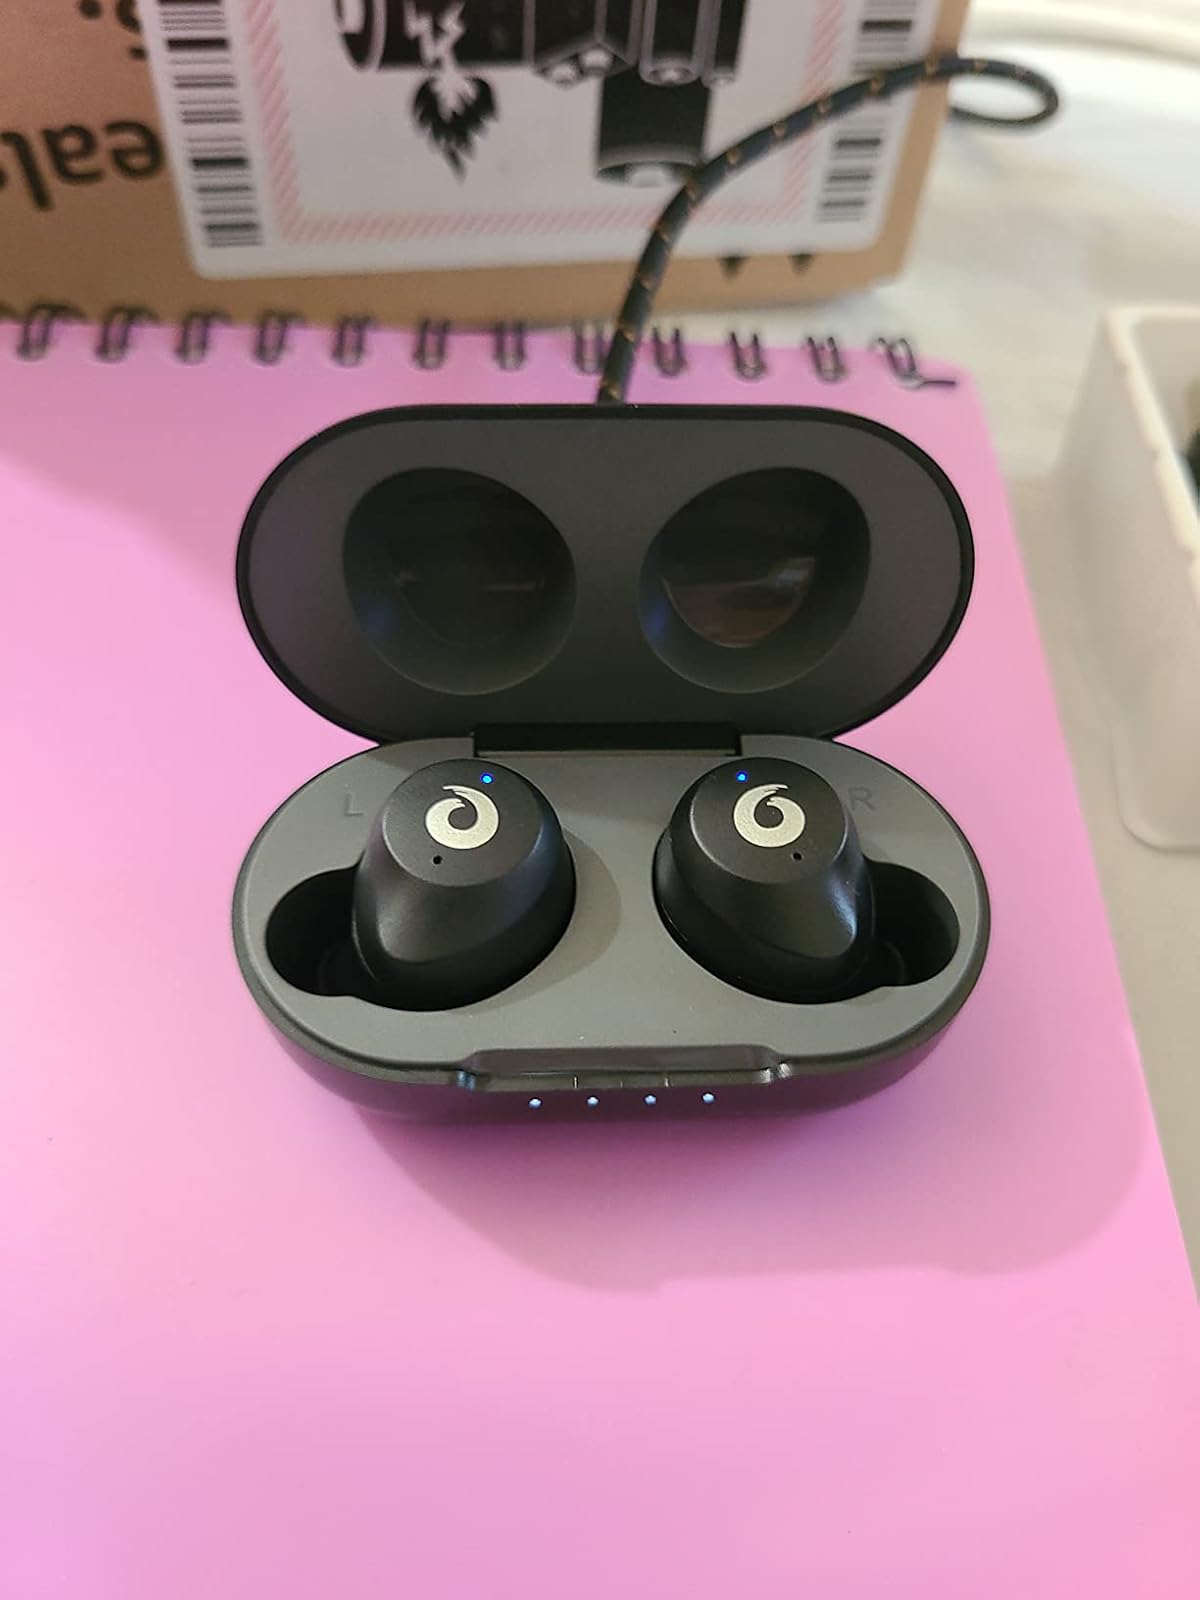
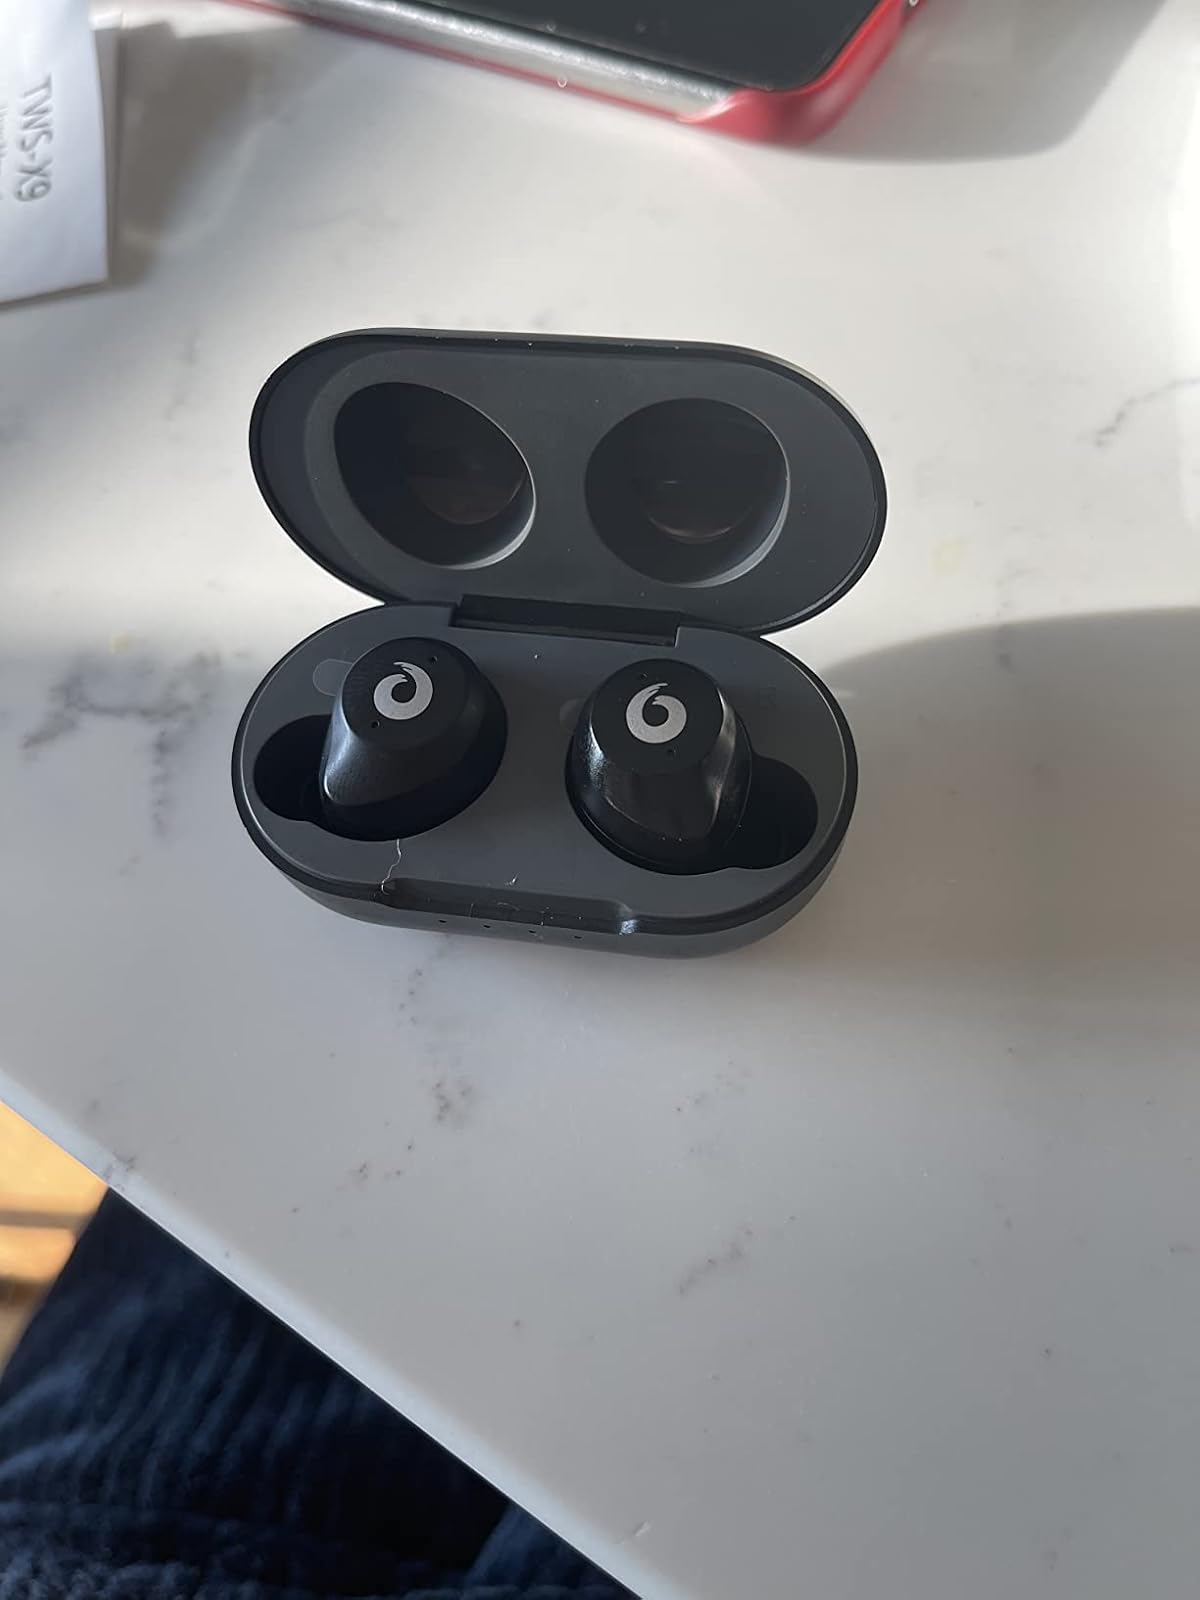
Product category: earbuds
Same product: yes